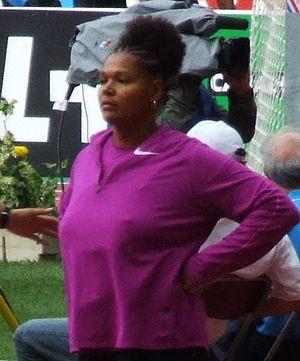
La lanceuse de disque américaine Aretha Thurmond durant le Meeting Areva 2010, la neuvième étape de la Ligue de Diamant 2010 à Saint-Denis, Paris.
Aretha Thurmond est une athlète américaine spécialiste du lancer du disque.